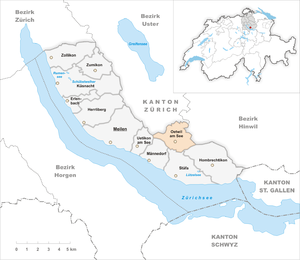
Oetwil am See est une commune suisse du canton de Zurich, située dans le district de Meilen.